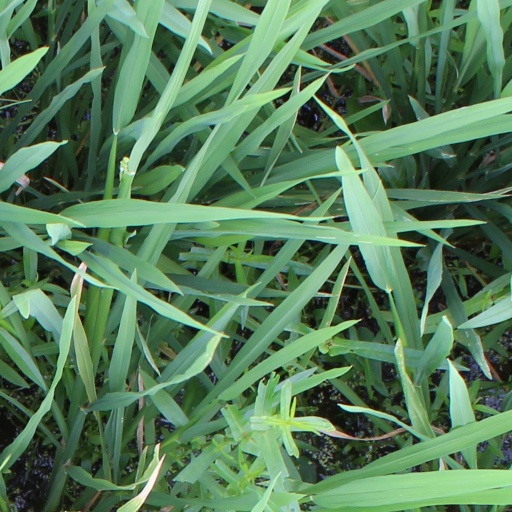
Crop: rice